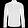
Label: Shirt